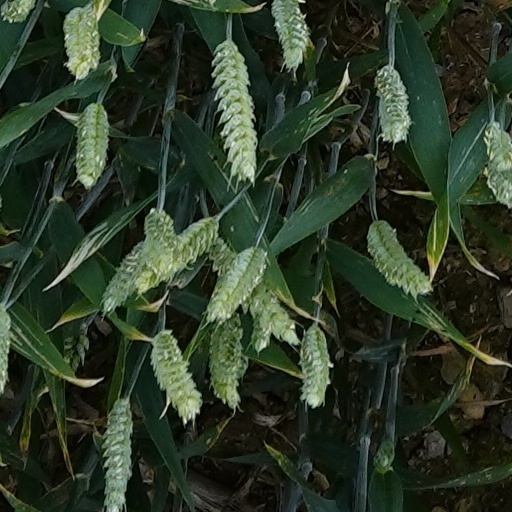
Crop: wheat